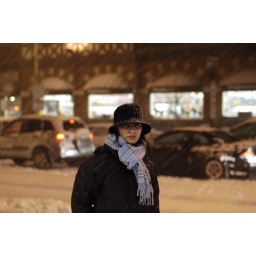
a girl in a hat in a storm in a night